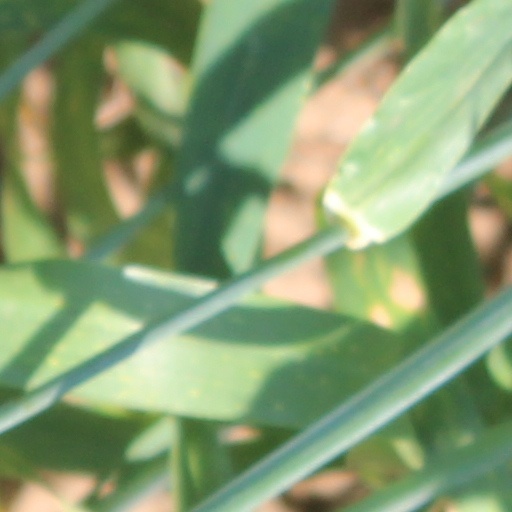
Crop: wheat